Cross-dressing ball

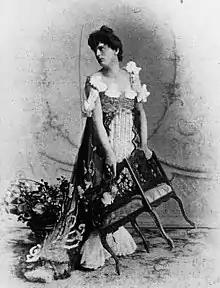
Hermann von Teschenberg (1866–1911) dressed as woman. Teschenberg, a cross-dresser, was one of the founders of the Scientific-Humanitarian Committee.

Berlin's clandestine gay underground can be followed up to the 18th century, in spite of the persecution gays were suffering. In Prussia, Paragraph 143 of the penal code, and later the introduction of Paragraph 175 in the German penal code, with other laws for public scandal, and child protection, made the life of gays extremely difficult. In fact, the activities of Magnus Hirschfeld or the first homosexual movement could not avoid the regular police raids and closing of premises in the 1900s. And not just the premises were being watched by the police, in 1883, the moral police had 4799 "transvestite" and transgender woman under vigilance, even though "permits" could be handed out to cross-dressers in cases considered "medical".